Fernando Gaviria

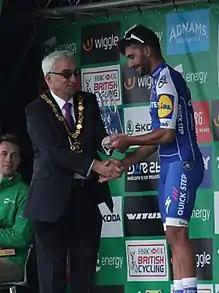
Gaviria after winning Stage 4 of the 2017 Tour of Britain

In 2017, he was named in the start list for the Giro d'Italia and won Stage 3 from Tortolì to Cagliari in a sprint finish, taking the lead in the general classification in the process. He achieved further success by winning Stages 5, 12 and 13 in bunch sprints, making him the first Colombian to win four stages in a single Giro d'Italia. In July 2018, he was named in the start list for the Tour de France. Gaviria won stage 1 of the Tour de France, starting Day 2 in the Yellow Jersey. Gaviria and other major sprinters such as André Greipel and Dylan Groenewegen were unable to finish stage 11 which was the third major hilly alps stage within the time limit and were eliminated. Gaviria suffered a broken collarbone at the Tour of Turkey and was forced to abandon, ending his 2018 campaign.